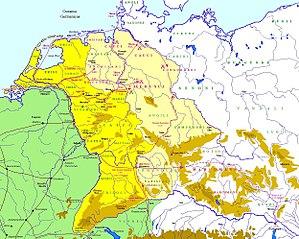
Tibère, né à Rome le 16 novembre 42 av. J.-C. et mort à Misène le 16 mars 37 ap. J.-C., est le deuxième empereur romain de 14 à 37. Il appartient à la dynastie Julio-Claudienne.
La Legio XVI Gallica fut une légion de l’armée romaine créée par Octave vers 40 av. J.-C. pour combattre son rival Pompée. Après la victoire d’Octave, le futur empereur Auguste sur Marc Antoine, la légion après un bref séjour en Afrique fut envoyée sur le Rhin de même que les légions XVII, XVIII et XIX, créées en même temps qu’elle.
L'invasion romaine de la Germanie sous Auguste représente le point culminant des campagnes qui, en une vingtaine d'années, permirent à l'Empire romain de s'étendre au-delà du Rhin. Ces campagnes, nées de la volonté de l'empereur Auguste, constituaient une tentative de déplacer les frontières d'une limite Rhin-Danube à une limite Elbe-Danube, avec pour but de réduire la longueur des frontières septentrionales de l'Empire romain.
Caius Sentius Saturninus est un homme politique et général des débuts de l'Empire romain. Il est le fils de Caius Sentius Saturninus, consul en 19 av. J.-C.
La Legio XV Apollinaris fut une légion de l’armée romaine recrutée en 53 av. J.-C par Jules César en Gaule cisalpine. Faisant partie des forces de César lorsque celui-ci franchit le Rubicon, elle fut envoyée en Afrique où elle fut détruite en 49/48 avec deux autres légions sous les ordres d’un lieutenant de César, le général Curio.
Lucius Domitius Ahenobarbus est un homme politique et général des débuts de l'Empire romain. Il est l'unique fils de Gnaeus Domitius Ahenobarbus et d'Aemilia Lepida. Sa mère a un lien de parenté avec le triumvir Lépide. Ses grands-parents maternels sont la sœur de Caton le Jeune et Lucius Domitius Ahenobarbus.